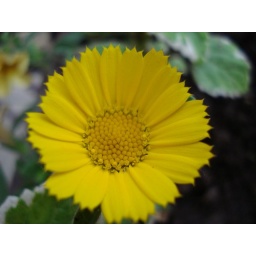
My mom works in school for gardeners and she sometimes takes home flowers they are going to throw away:)